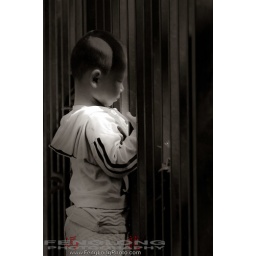
Young Chinese boy reaches through the fence in Beijing